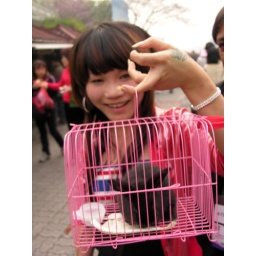
Tattooed girl shows off pet rabbit in pink cage in Qinghefang Historic Street in Hangzhou.